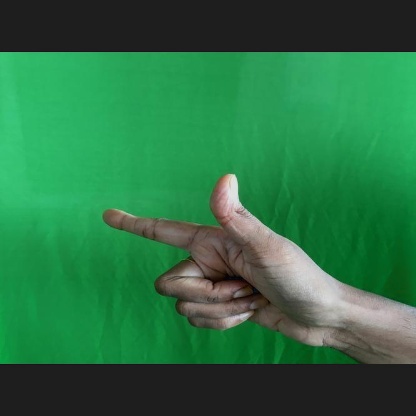
Mudra: Chandrakala